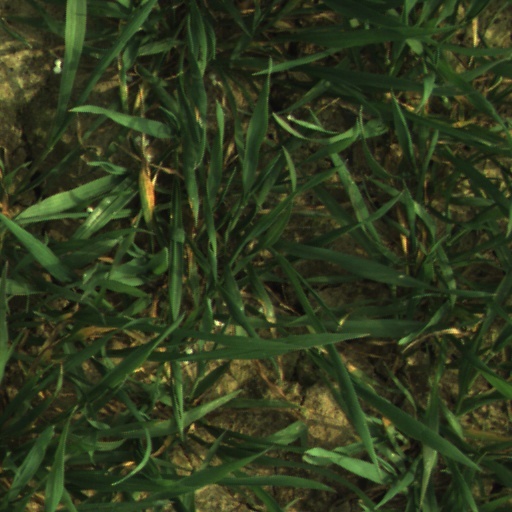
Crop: wheat